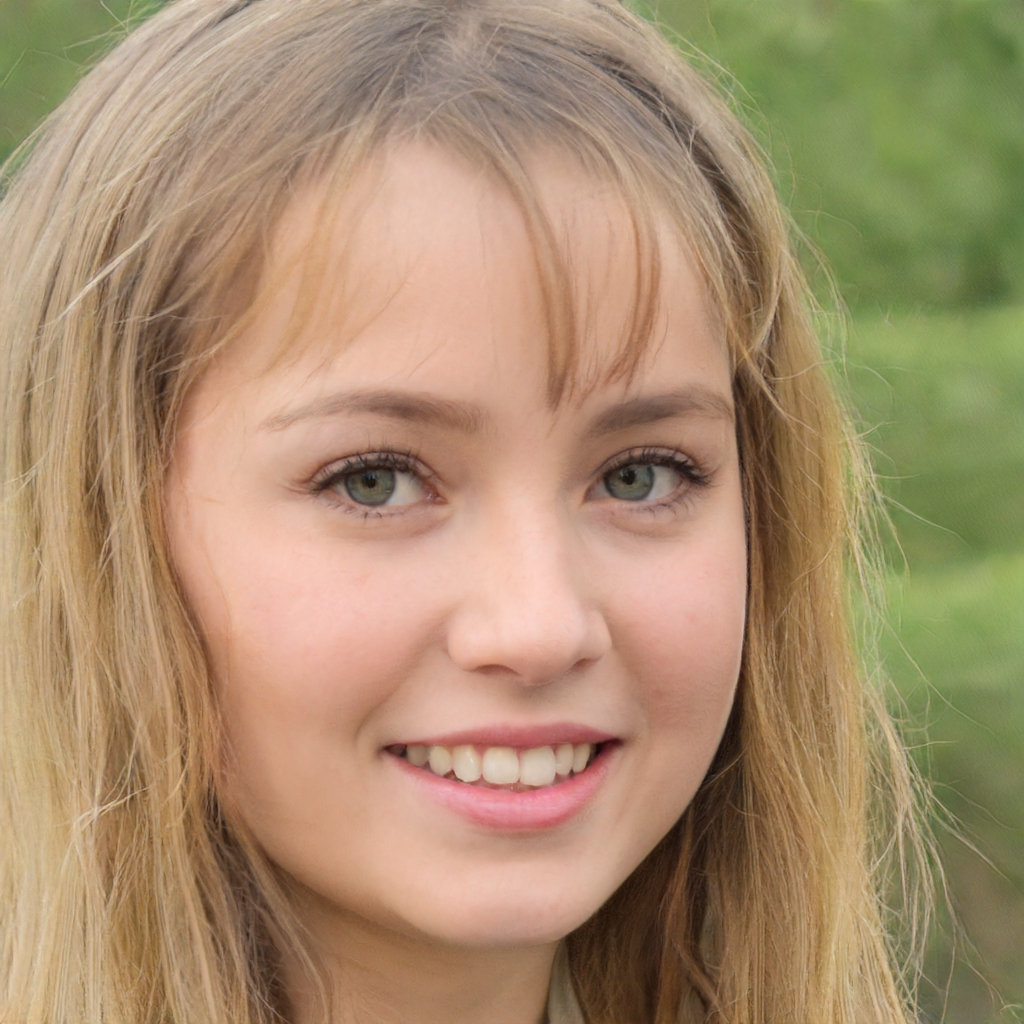
Gender: Female